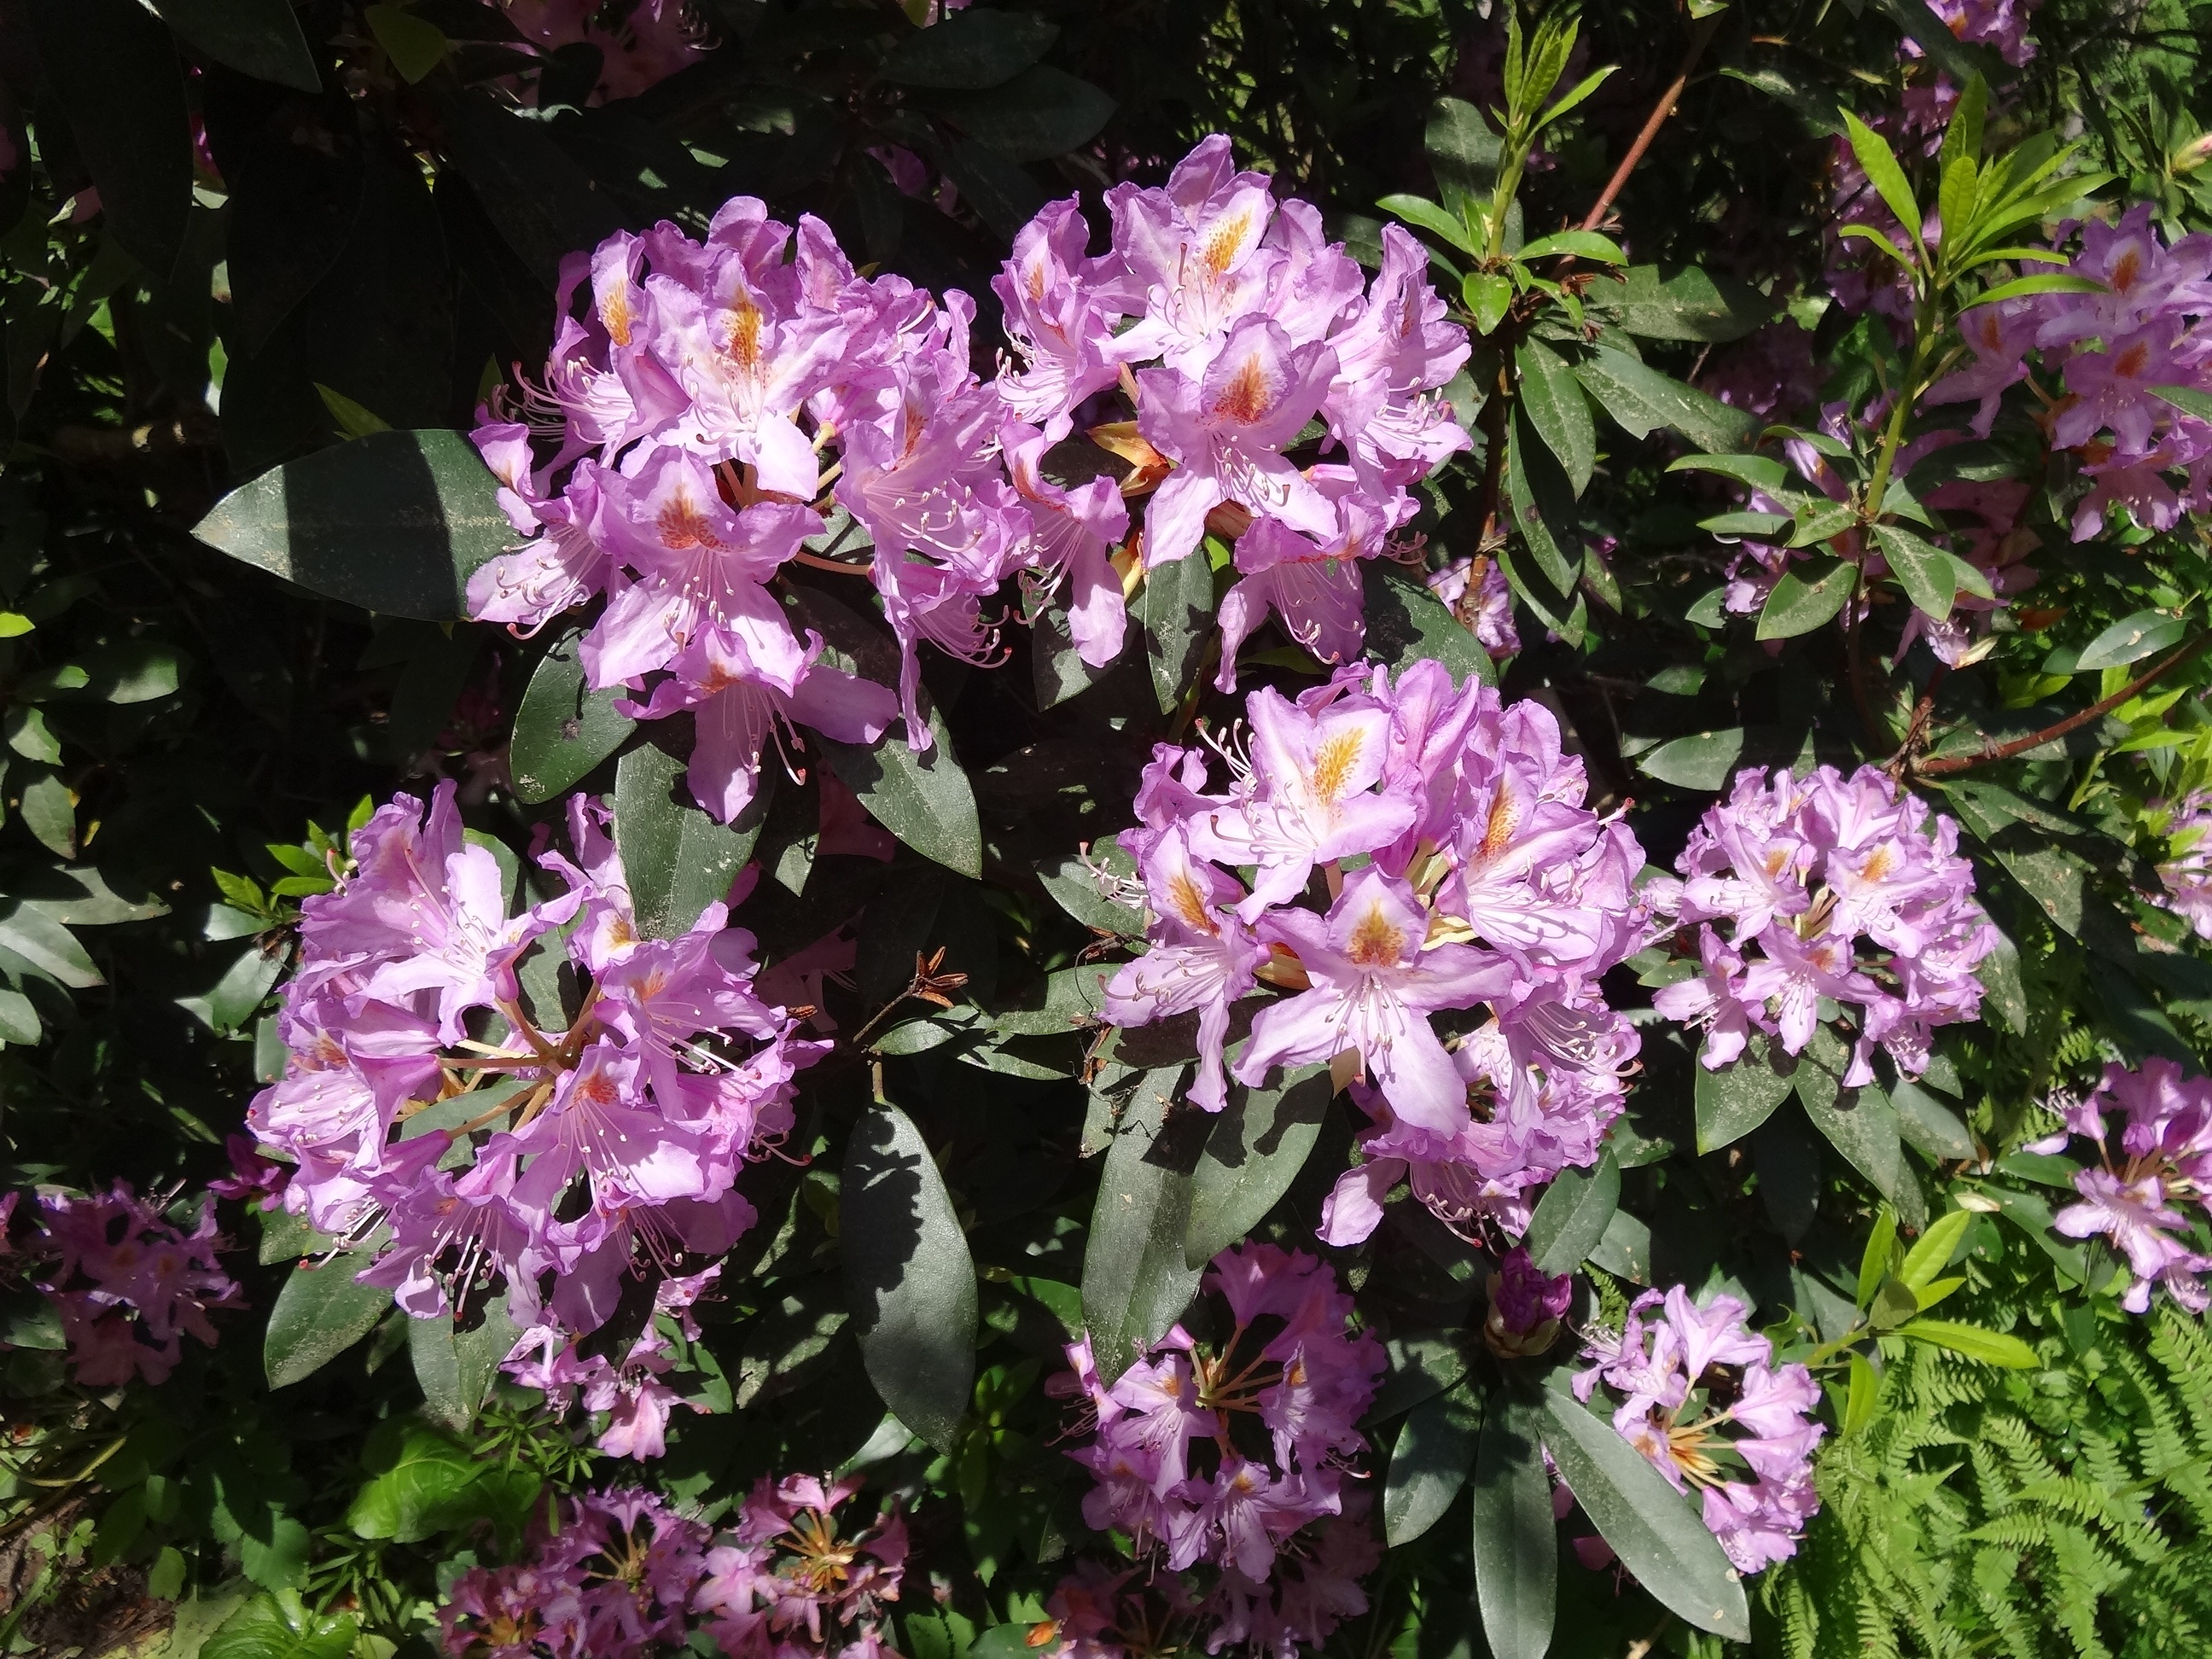
nature, plant, flower, bloom, spring, color, botany, colorful, garden, flora, plants, flowers, netherlands, shrub, rhododendron, garden plant, flowering plant, woody plant, land plant